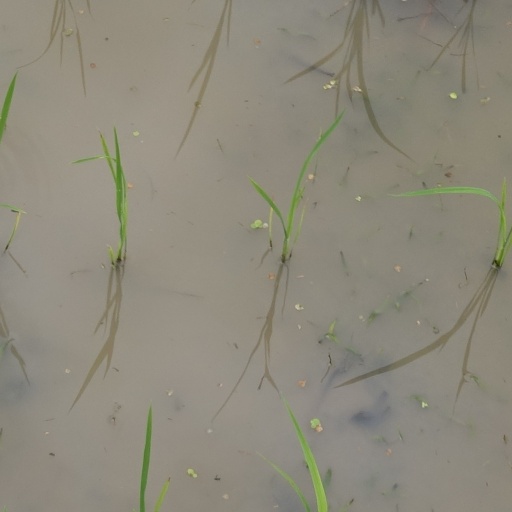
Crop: rice